19th Battalion, London Regiment (St Pancras)

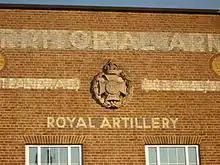
Detail of the drill hall, showing changes of name painted over

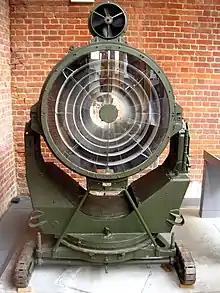
90 cm Projector Anti-Aircraft, displayed at Fort Nelson, Portsmouth

In 1935 the 47th Division was converted into the 1st Anti-Aircraft Division and 19th London was selected as one of its TA infantry battalions to be converted into searchlight units; on 1 November it was transferred to the Royal Engineers and redesignated 33rd (St Pancras) Anti-Aircraft Battalion RE (TA). Shortly afterwards it joined 29th (East Anglian) Anti-Aircraft Brigade. At this point the battalion's HQ and two searchlight companies (Nos 332 and 333) were still based at 76 Camden High Street, but soon afterwards they moved to a new drill hall at Albany Street. 334 Company was newly raised by the Hertfordshire (rather than London) Territorial Association, which provided a new drill hall in St Albans Road, Barnet, opened in April 1938. The Hon Carol Fellowes was commissioned as major in command. Fellowes had served as a lieutenant in the Royal Norfolk Regiment in Mesopotamia in 1917–19. A further company (No 335) was based at another new drill hall at Tottenham High Road, but early in 1939 this company and establishment were transferred to a new 74th (Essex Fortress) AA Battalion.